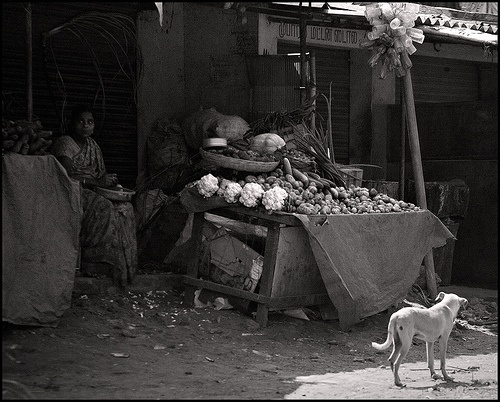
a poor lady trying to sell  her vegetables
a table that has a bunch of stuff on it
a small dog is walking next to the fruit stand.
A woman, a dog, and a large fruit stand.
A dog in the dirt road beside a vendor table selling fruits and vegetables.